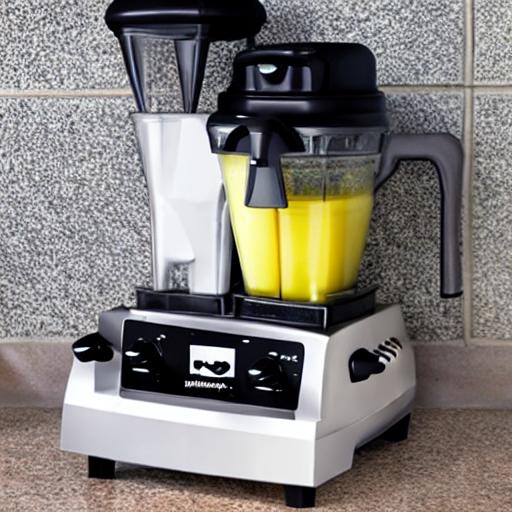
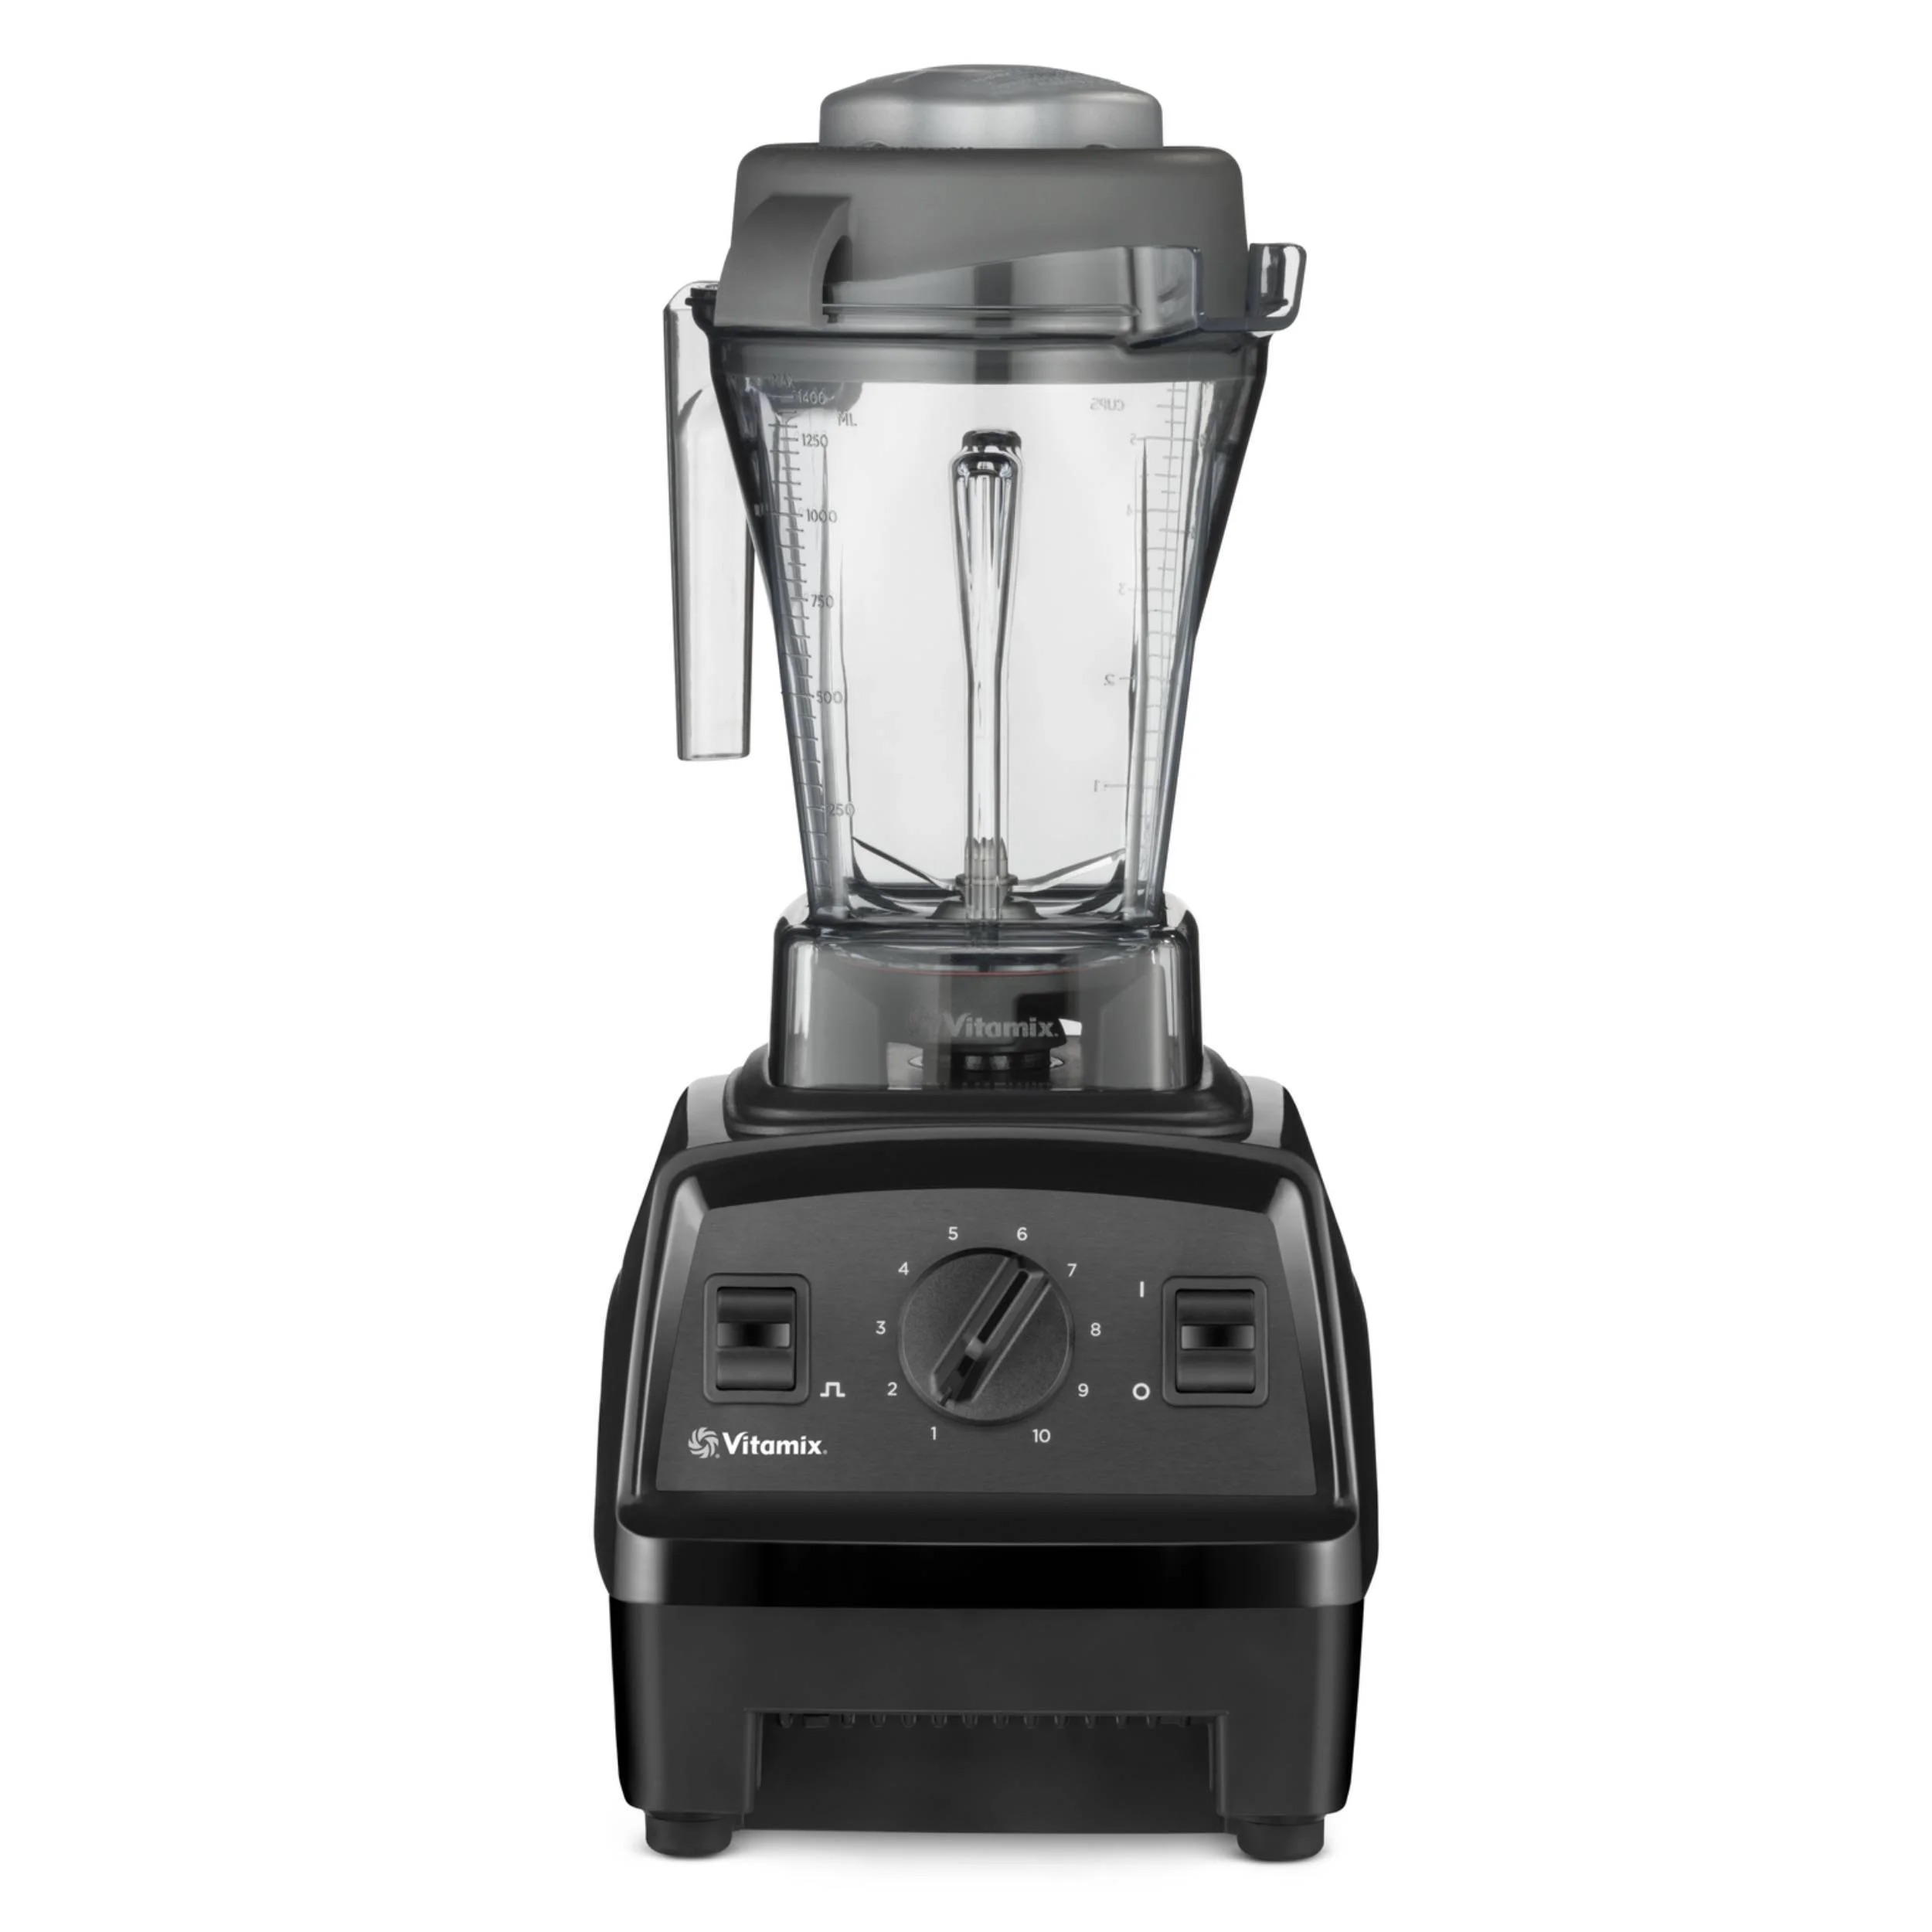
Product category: items_blender
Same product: no